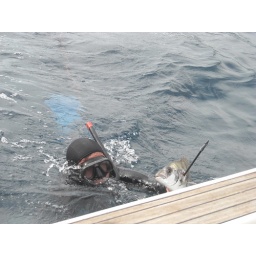
fish in the water